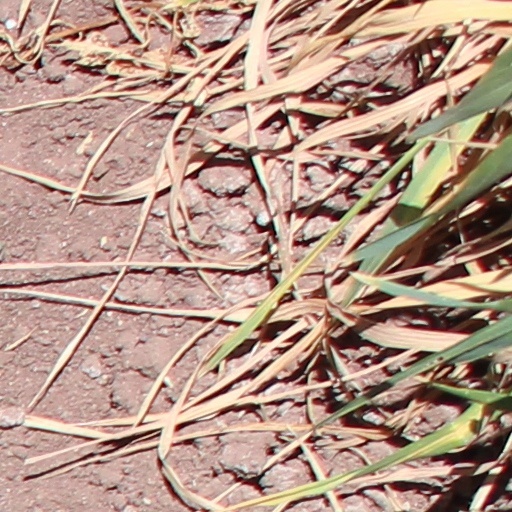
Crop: wheat